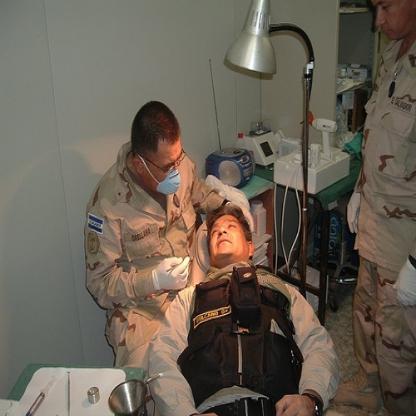
Scene: Indoor